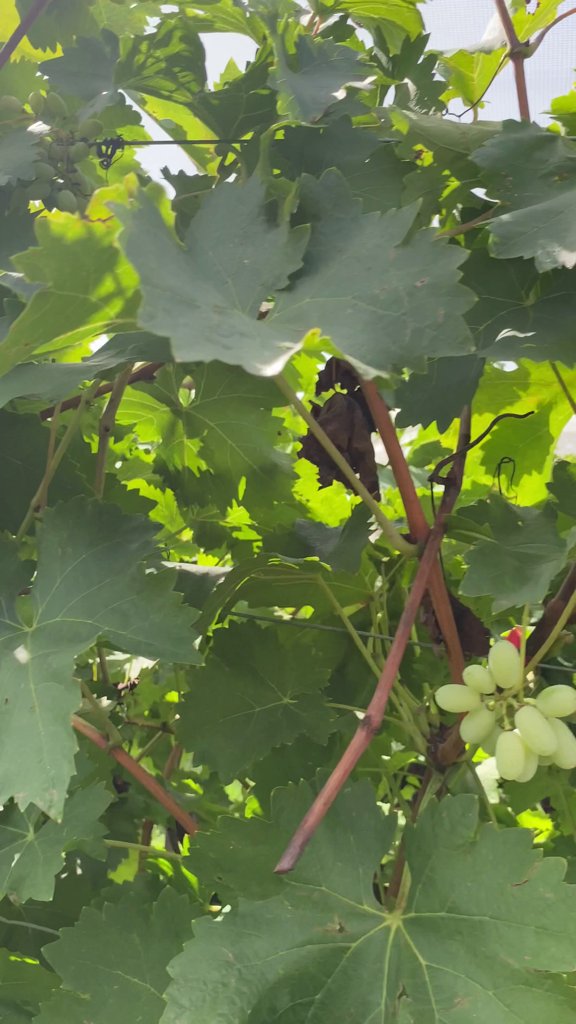
Berries visible: 26
Grape clusters: 2